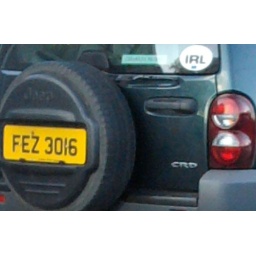
A car number plate from northern Ireland. FEZ 2016. EZ = Belfast. Seen in rural northeastern County Down